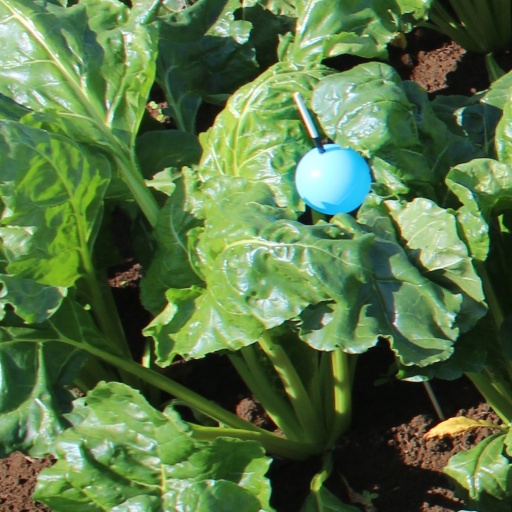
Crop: sugar beet